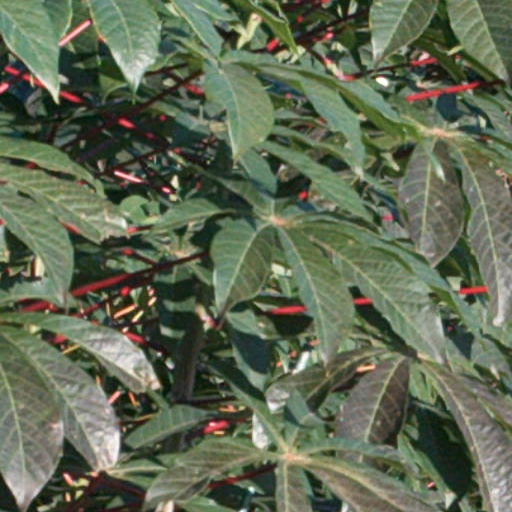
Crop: cassava